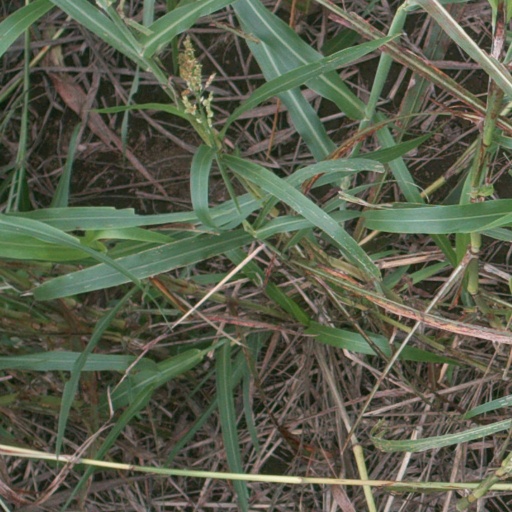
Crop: sorghum